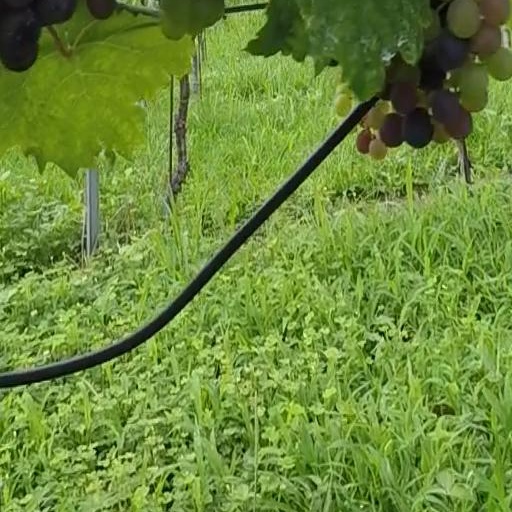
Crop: grape